Question: Please indicate a possible affordance area of the bed that can be used for lying down
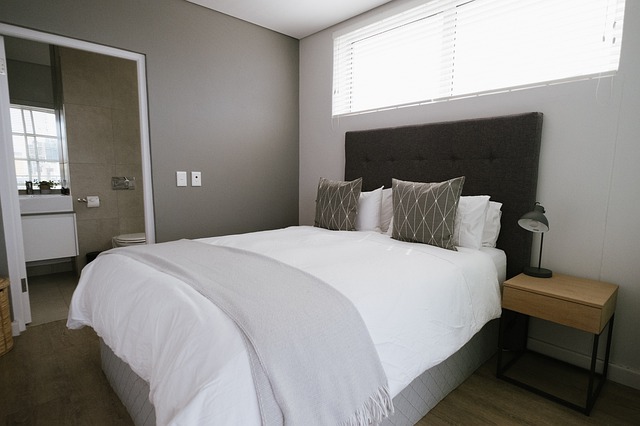
Answer: [94.5, 224.5, 498.5, 348.5]